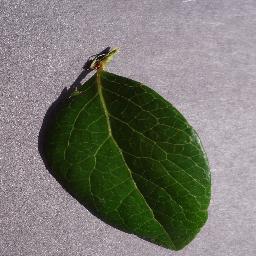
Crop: blueberry
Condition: healthy